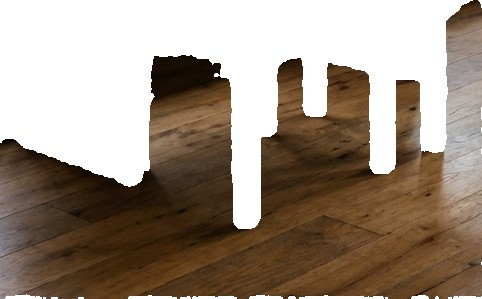
Surface category: floors